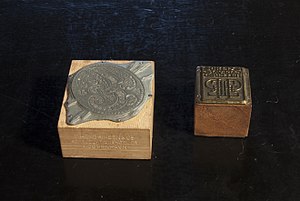
Kliche (tryk)
To klicheer, den ene af zink den anden af messing. Begge monteret på træklodser.
To klicheer, den ene af zink den anden af messing. Begge monteret på træklodser.
En kliché er inden for bogtrykket et trykelement for billeder i højt relief frembragt ved ætsning i metal eller fremstillet i plastik.